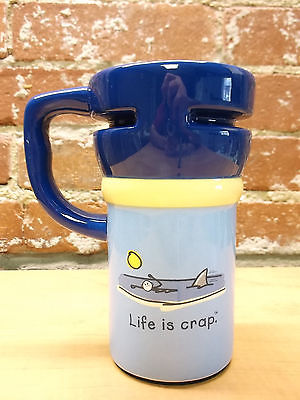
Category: mug